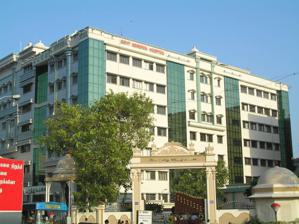
Building: Rajiv Gandhi Government General Hospital
Country: India
Year built: 1842
Hospital in Tamil Nadu, India Rajiv Gandhi Government General Hospital Government of Tamil Nadu Rajiv Gandhi Government General Hospital Geography Location Grand Western Trunk Road, Park Town , Chennai , Tamil Nadu , India Coordinates 13°4′53.1″N 80°16′37.9″E / 13.081417°N 80.277194°E / 13.081417; 80.277194 Organisation Care system Public Type Full-service medical center & teaching hospital Affiliated university Madras Medical College Services Beds 2,722 History Opened 16 November 1664 ; 360 years ago ( 16 November 1664 ) Links Website http://www.mmc.tn.gov.in/ Rajiv Gandhi Government General Hospital is a major state-owned hospital situated in Chennai , India . The hospital is funded and managed by the state government of Tamil Nadu . Founded in 1664 by the British East India Company , it is the first modern hospital in India. In the 19th century, the Madras Medical College joined it. As of 2018, the hospital receives an average of 12,000 outpatients every day. History The Government General Hospital was started by 16 November 1664 as a small hospital to treat the sick soldiers of the British East India Company . Sir Edward Winter , who was the agent of the company, was instrumental in the establishment of the first British Hospital at Madras . In its early days, the hospital was housed at the Fort St. George and in the next 25 years, it grew into a formal medical facility. Governor Sir Elihu Yale (the initial benefactor of the world-renowned Yale University ) was instrumental in the development of the hospital and gave it new premises within the Fort in 1690. Art of a surgery in progress in ancient India, on display at the hospital The hospital moved out of the fort after the Anglo-French War and it took 20 years before it could settle in the present permanent place in 1772. By 1771, the new location for the hospital, which until then was located on Armenian Street , was finalized—the land on which the East India Company's Garden House stood in the 1680s on the lower slopes of Nari Medu (literally "Hog's Hill") (the area around present-day Chennai Central ). New building at this site was constructed by John Sullivan at a cost of 42,000 pagodas and the hospital at the present-day site was formally opened on 5 October 1772. Between 1664 and 1772, the hospital had been moved nine times. By 1772, the hospital was training Europeans, Eurasians and natives in Western methods of diagnosis and treatment and methods of preparing medicines. These trained personnel were posted to various dispensaries in the district headquarters of the then Madras Presidency to assist the qualified doctors. Subsequently, the hospital was turned into Garrison Hospital in 1814. By 1820, the institution had the recognition as the model hospital of the East India Company. In 1827, D. Mortimar was appointed as the superintendent of the hospital. The Madras Medical College started off as a private medical hall run by Mortimar, and was regularised into a medical school in 1835, which was opened by the governor, Sir Frederick Adams . The governor then promulgated an ordinance to make the school a state-sponsored one and attached it to the General Hospital. In 1842, the H-shaped main building was constructed, and the hospital was opened to Indians. Simultaneously, the medical school was upgraded to Madras Medical College and started functioning from 1850. Between 1928 and 1938, the hospital was expanded to a great extent owing to the growing number of patients. A. L. Mudaliar was appointed as the first Indian principal of Madras Medical College. Since 1935, with the creations of various departments, new buildings were constructed and the Public Works Department started maintaining the hospital. By the end of the 20th century, the government decided to demolish the old building and replace it with two tower blocks at a cost of ₹ 1,050 million. On 10 July 1987, the first ever transplant surgery in the hospital was done. The first successful cadaver renal transplantation was performed at the hospital in January 1996. In April 2007, the government decided to open pay-and-use wards with 200 beds and own nurses, to be maintained by the Tamil Nadu Medical Commission, at the hospital. In March 2013, a new kidney dialysis centre with 12 machines was commissioned at the hospital at a cost of ₹ 10 million. Infrastructure As the city of Chennai falls under seismic zone III, the structure is designed to be quake-resistant. A framed structure with pile foundation is used in the superstructures. The tower blocks are constructed with structural glazing, aluminium composite panel cladding and Novakote finish. Main facade of the hospital The total plinth area of Tower Block I is 31,559 square metres and Tower Block II is 33,304 square metres. The ground level is raised up to 1.40 metres (4'7") to avoid water stagnation and to allow gravity flow of rainwater. Each tower block has three staircases and eight lifts and the building has a ramp with access to all floors. A separate fire-escape staircase and garbage disposal lift are found at the rear side of the building. Construction of an eight-storey block to house 23 outpatient departments began in August 2016 at a cost of ₹ 1014.5 million. It will add to the hospital an additional 432,000 square feet when it is opened in July 2019. The new block will have four bed-cum-passenger elevators and four passenger elevators. The building has a 1,000 KVA generator with automatic main failure panel. An air-conditioning plant caters to the needs of operation theatres, ICUs, IMCUs, [ clarification needed ] blood bank and special wards. A digital EPABX system has been installed with battery power backup. The hospital has 52 operation theatres, besides intensive care units and post-operative wards. The hospital requires around 1,400 cubic metres of oxygen a day, which is supplied through 1,052 outlets using cylinders. The hospital consumes around 300 oxygen cylinders every day. Government General Hospital, Chennai The hospital was the first government-run institution in the state to install a tank to store liquid oxygen . The tank, with a capacity to hold 13,000 litres of oxygen, would cater to the needs of the entire hospital when it becomes operational. The tank has been installed in the space between Tower Block 2 and the old cardiology block. The tank, costing ₹ 4 million, has been built free of cost by Inox Air Products, which supplies the gas to the hospital. A full tank will ensure that supply will last for 5 days. Dispensaries attached to the hospital include Government Secretariat Dispensary, Government High Court Dispensary, Government Chepauk Offices Dispensary, Government Estate Dispensary, and Government Raj Bhavan Dispensary. As of 2013, there were 231 beds for various ICUs at the hospital including for poly trauma, orthopaedics, medical emergencies, poison, surgical, cardiology, neurology and geriatrics. An additional 15 beds for cancer ICU has been planned along with the commissioning of a linear accelerator for precise radiation therapy. In 2018, an integrated laboratory facility in the hospital was officially sanctioned to provide "seamless lab services". The hospital is the first in the government sector to have a full-fledged emergency department, which includes triage area, resuscitation bay and colour-coded zones, per the Tamil Nadu Accident and Emergency Care Initiative (TAEI) guidelines. In 2015–2016, construction of four multi-storied blocks began at a cost of ₹ 1,244.8 million. Of these, three buildings, namely, rheumatology block, nephrology block, and urology and hepatology blocks, built at a cost of ₹ 553.3 million, were completed in February 2017, March 2017, and June 2018, respectively. Operations Front Lobby of Tower 1 One of the many hallways at the hospital The entire hospital block has been remodelled with the reconstruction of the massive twin towers. These replace the original hospital buildings, which were more than a century old. While the hospital is managed by the medical superintendent, the dean is the head of the Madras Medical College (MMC) attached to the hospital. By 2006, the hospital started treating about 8,000 to 10,000 outpatients every day. The hospital also performed three open-heart surgeries free of cost daily. By 2013, the number of outpatients per day increased to 10,000 to 12,000. The hospital contributes to the second largest number of deceased organ donations in Tamil Nadu. In March 2012, the hospital performed its 1,000th kidney transplant, the highest in any government hospital in the country, of which about 90 were cadaver transplants. As of 2013, the hospital has a 22 percent share in organ transplants, the highest among hospitals in the city. Canteen A corporation canteen is under construction on a 5,000 sq ft land and will be the biggest of its kind in the city. It can accommodate the 12,000 outpatients, 3,000 inpatients and thousands of staff and visitors at the hospital. The canteen is expected to open by mid-September 2013. The canteen will have ramps for differently-abled and possibly have separate counters for them. Incidents On 27 April 2022, a major fire broke out at the hospital at around 11 a.m. The Bradfield Surgical Block, one of the old buildings at the hospital premises, was affected in the fire. Future developments In March 2011, the state health department announced setting up of a genetic lab at the hospital to help in the early diagnosis of such diseases. In June 2012, the first skywalk in Chennai connecting Chennai Central Railway Station , Park Railway Station and the hospital was planned at a cost of ₹ 200 million. It will be 1 km long, linking the hospital with nine points, including Chennai Central Railway Station, Evening Bazaar, Government Medical College and Ripon Buildings on Poonamallee High Road . In April 2022, the government announced the construction of a new building at a cost of ₹ 650 million to replace the century-old Bradfield Surgical Block, which was destroyed by fire in the same month. See also Healthcare in Chennai Government multi-super speciality hospital Kilpauk Medical College Government Royapettah Hospital Stanley Medical College Government Hospital of Thoracic Medicine Adyar Cancer Institute National Institute of Siddha References